Culture of Indonesia

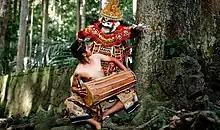
Kendang, a traditional Indonesian drum, is often used during traditional music performances

The culture of Indonesia has been shaped by the interplay of indigenous customs and diverse foreign influences. As the world’s largest archipelagic country, it is home to over 600 ethnic groups, including Austronesian and Melanesian cultures, contributing to its rich traditions, languages, and customs. Indonesia is a melting pot of diversity. Positioned along ancient trade routes between the Far East, South Asia, and the Middle East, the country has absorbed cultural practices influenced by Hinduism, Buddhism, Confucianism, Islam, and Christianity. These influences have created a complex cultural tapestry that often differs from the original indigenous cultures.